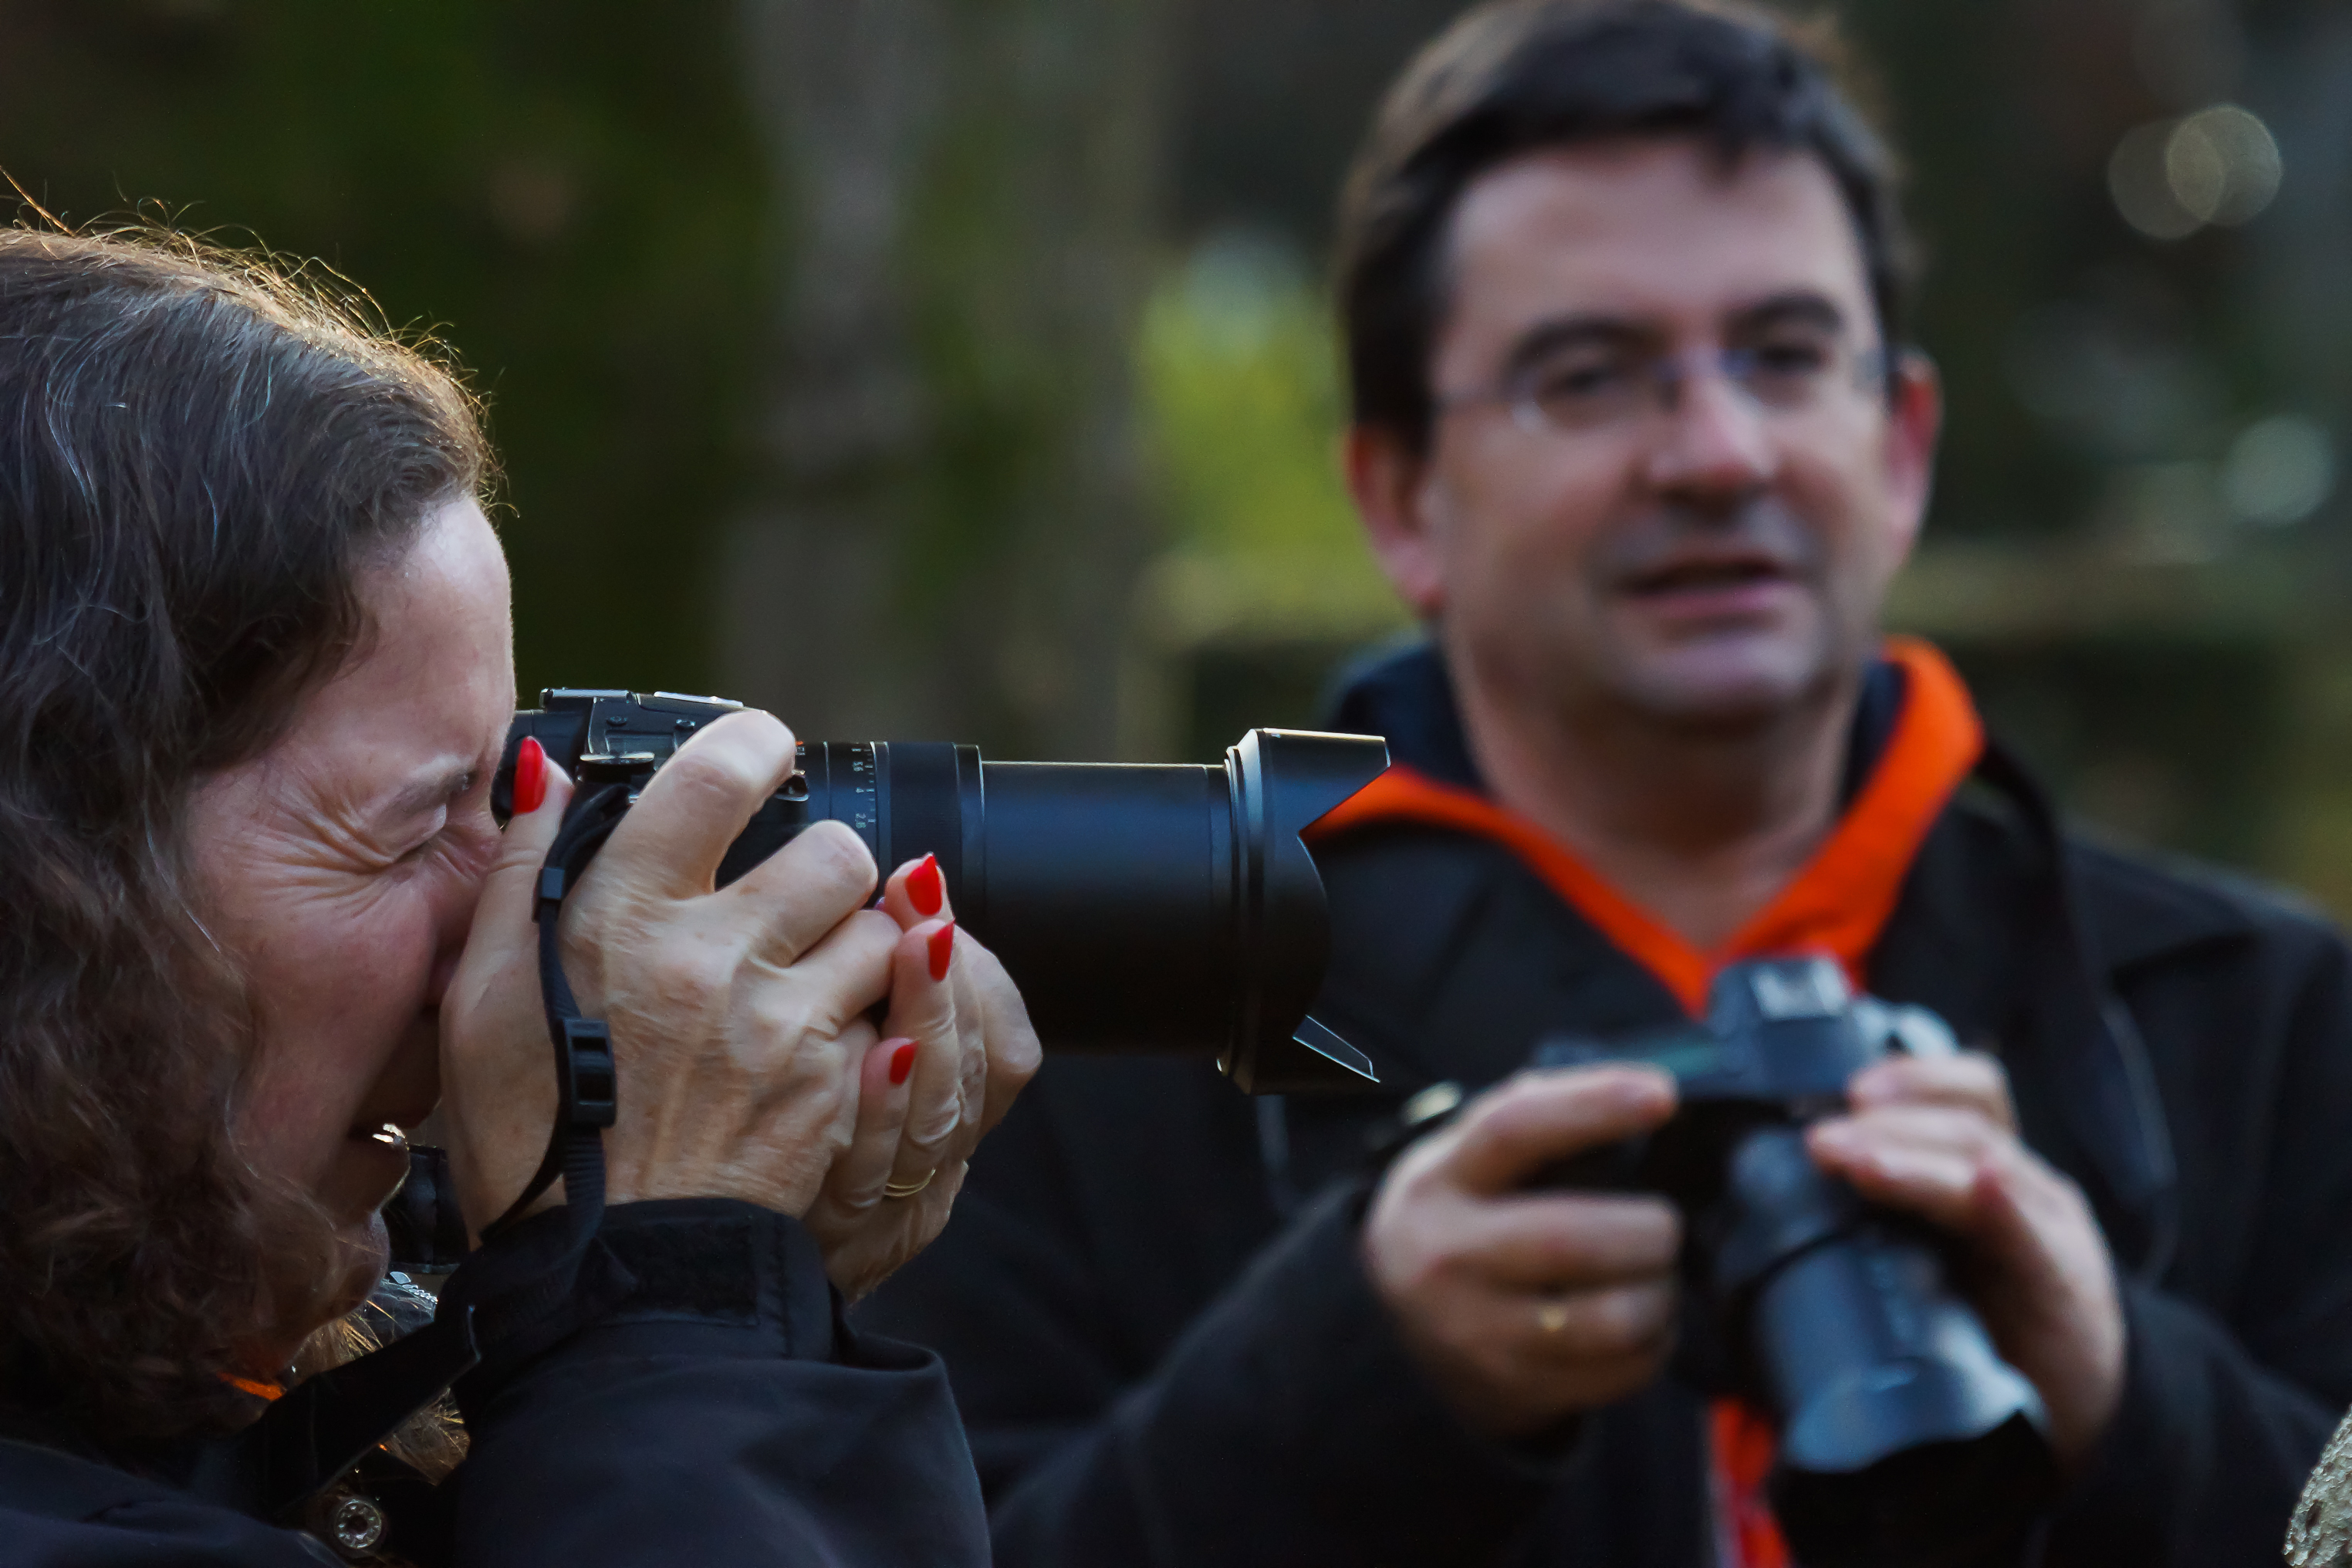
person, people, street, photo, calle, gente, photographers, a77, g, ggl1, gaby1, xovesphoto, sonya77, sigma50500mm, 50500, xelodegalicia, fotografos, gabrielcoru a